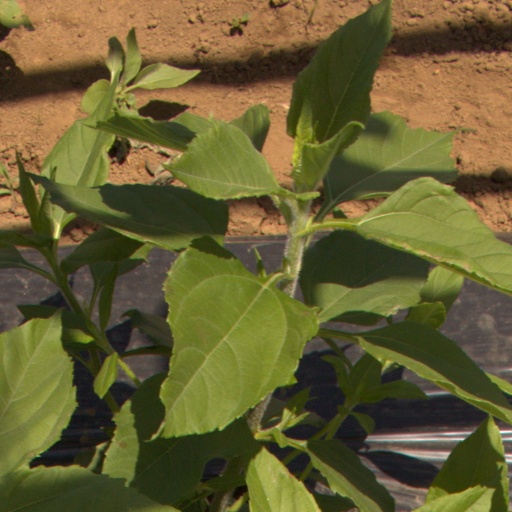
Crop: Jerusalem artichoke